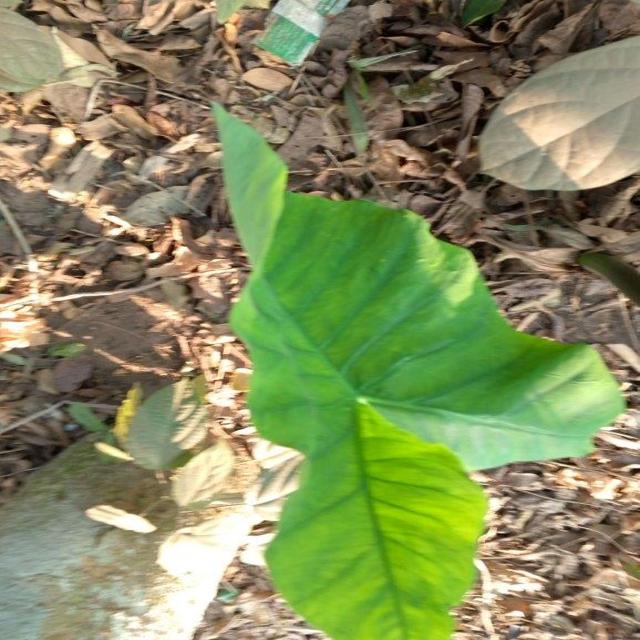
Label: Healthy